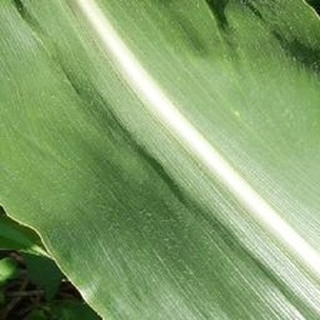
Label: healthy_corn